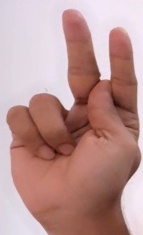
ASL sign: K